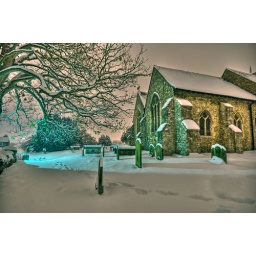
A tree overhangs, the street light purges through with cold light over the barely virgin snow